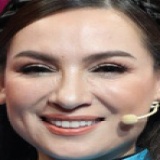
ca sĩ Phi Nhung